Strawberry sauce

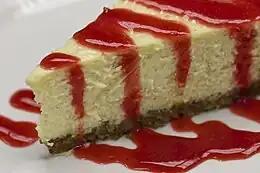
Cheesecake with strawberry sauce

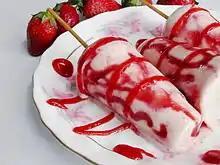
Kulfi with strawberry sauce

Strawberry sauce is a culinary sauce and coulis prepared using strawberries as the main ingredient. It is typically used as a dessert sauce, although it can also be used on savory dishes. Simple versions can be prepared using blended, macerated, or crushed strawberries and sugar, along with some cornstarch as a thickener. This simple mixture can be cooked to marry the ingredient flavors and to enable the cornstarch to thicken if used. Lemon juice is also sometimes used as an ingredient. Fresh or frozen strawberries can be used in its preparation.